Grenada

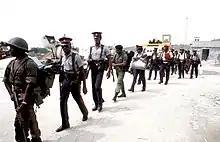
Members of the Eastern Caribbean Defence Force during the 1983 invasion of Grenada.

Independence was granted on 7 February 1974 under the leadership of Eric Gairy, who became the first prime minister of Grenada. This is annually commemorated as Independence Day. Grenada opted to remain within the Commonwealth, retaining Queen Elizabeth as Monarch, represented locally by a governor-general. Civil conflict gradually broke out between Eric Gairy's government and some opposition parties, including the Marxist New Jewel Movement (NJM). Gairy and the GULP won the 1976 Grenadian general election, albeit with a reduced majority; however, the opposition deemed the results invalid due to fraud and the violent intimidation performed by the so-called 'Mongoose Gang', a private militia loyal to Gairy.